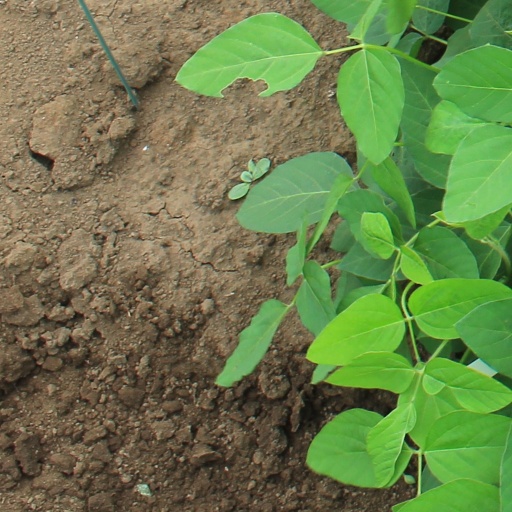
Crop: soybean